Question: Please indicate a possible affordance area of the frisbee that can be used for holding
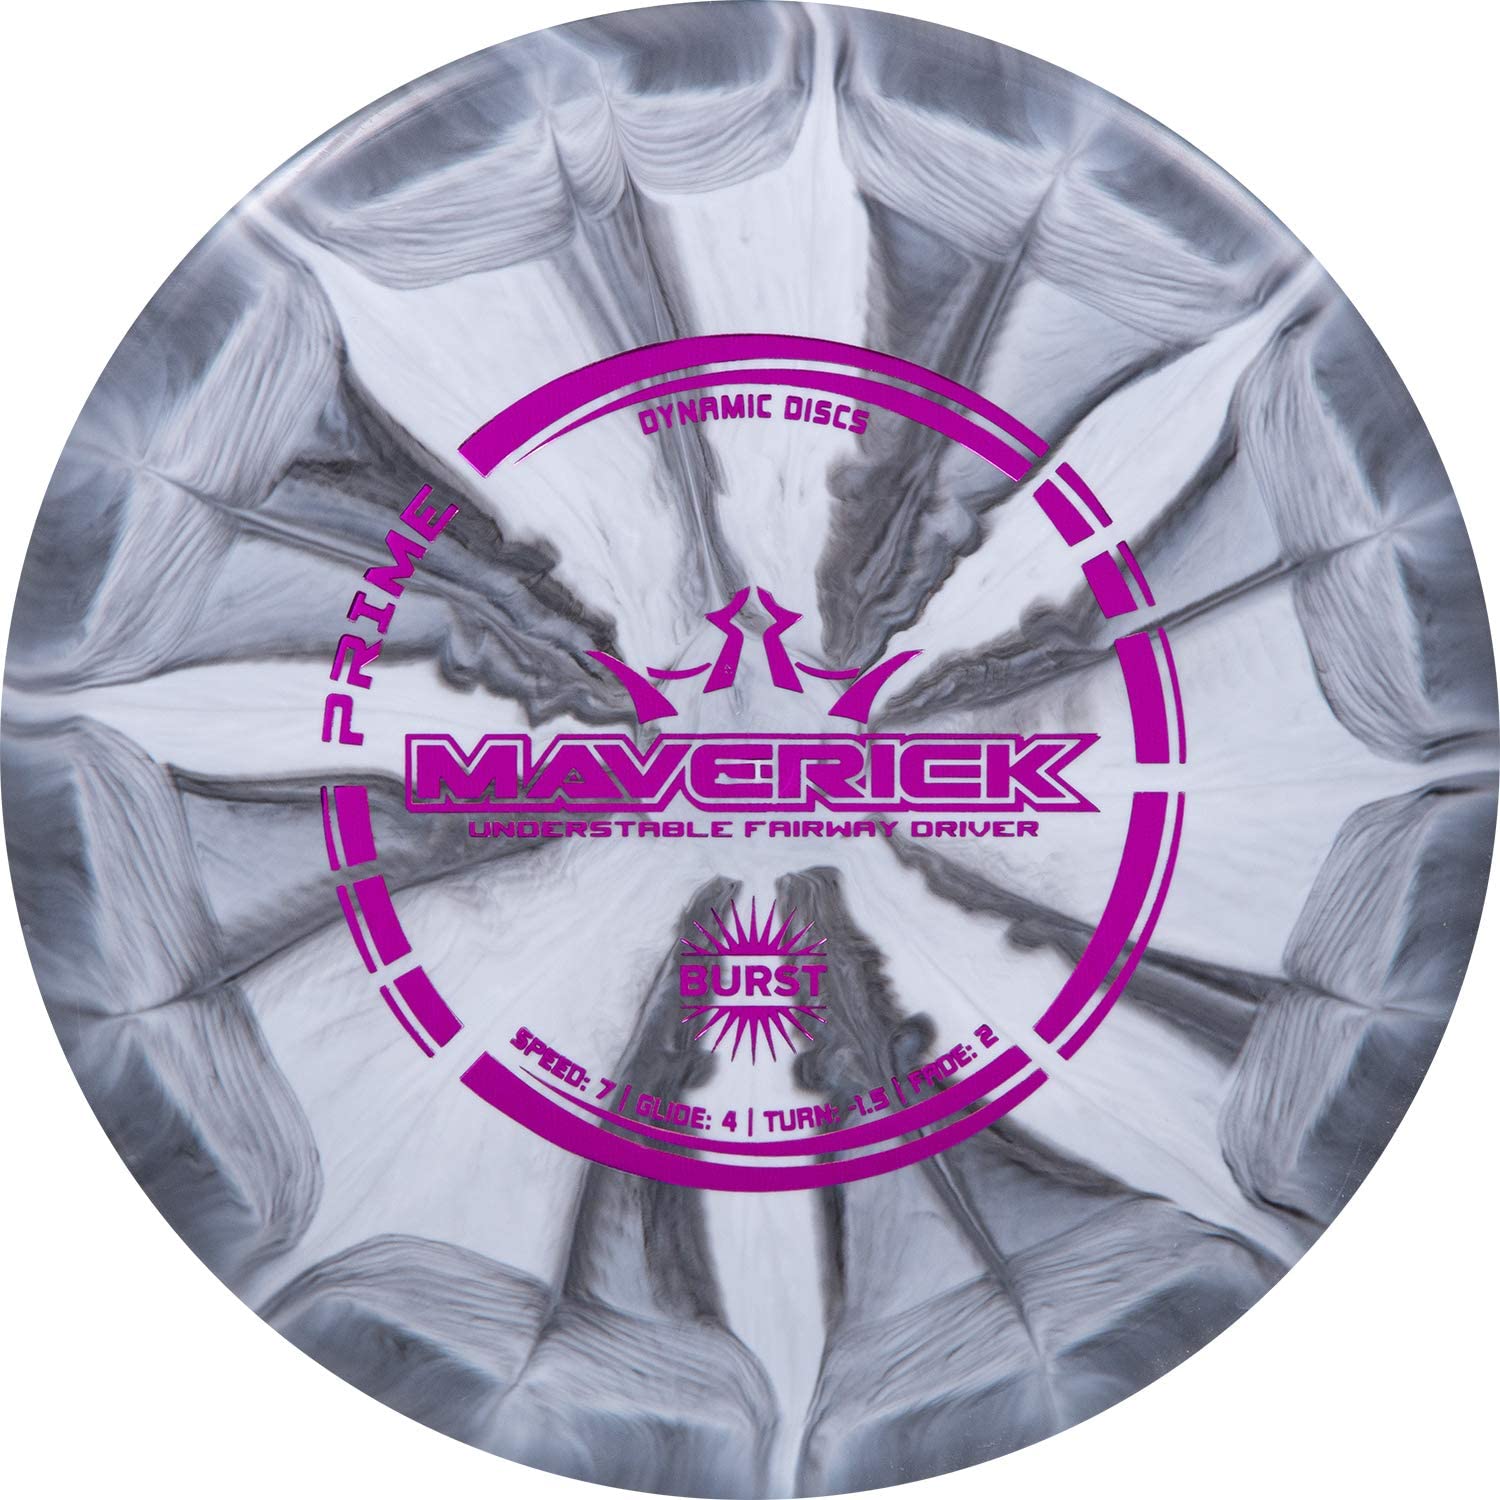
Answer: [20.857, 5.214, 1477.404, 1484.357]